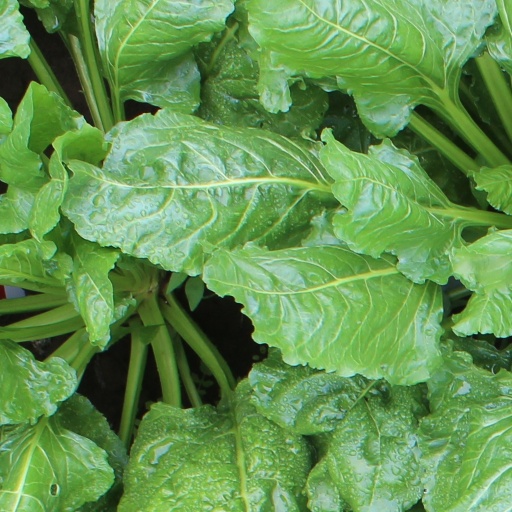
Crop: sugar beet